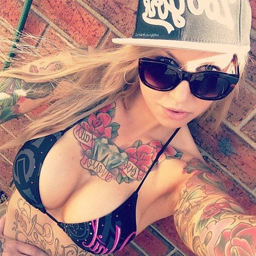
tattoos are a way of living .